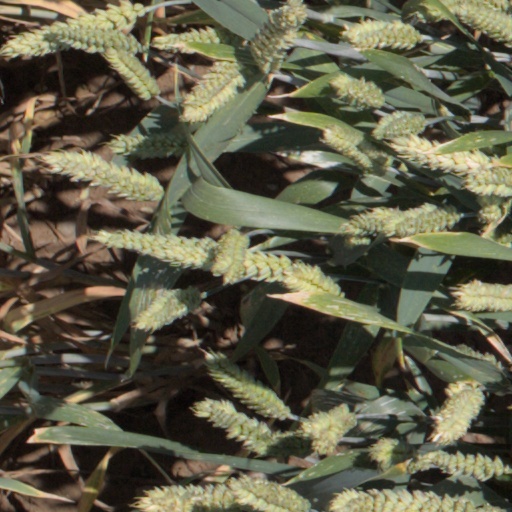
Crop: wheat